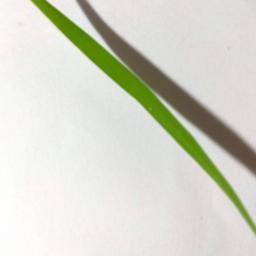
Label: Rice___Healthy